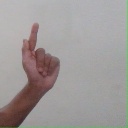
अक्षर: ळ